Eugénie Dalton

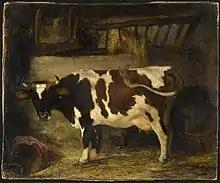
"Cow in a Stable", 1832, Louvre, Paris

She exhibited at all the salons, from the Salon of 1827 to 1840, where her landscapes "dans la manière anglaise" were remarked upon by the critic Étienne-Jean Delécluze. The Louvre bought "Cow in a Stable" (1832) from her at the Salon of 1833, where she was awarded a second-class medal. Dalton is one of only twenty-one female artists with works in the collections of the Louvre.